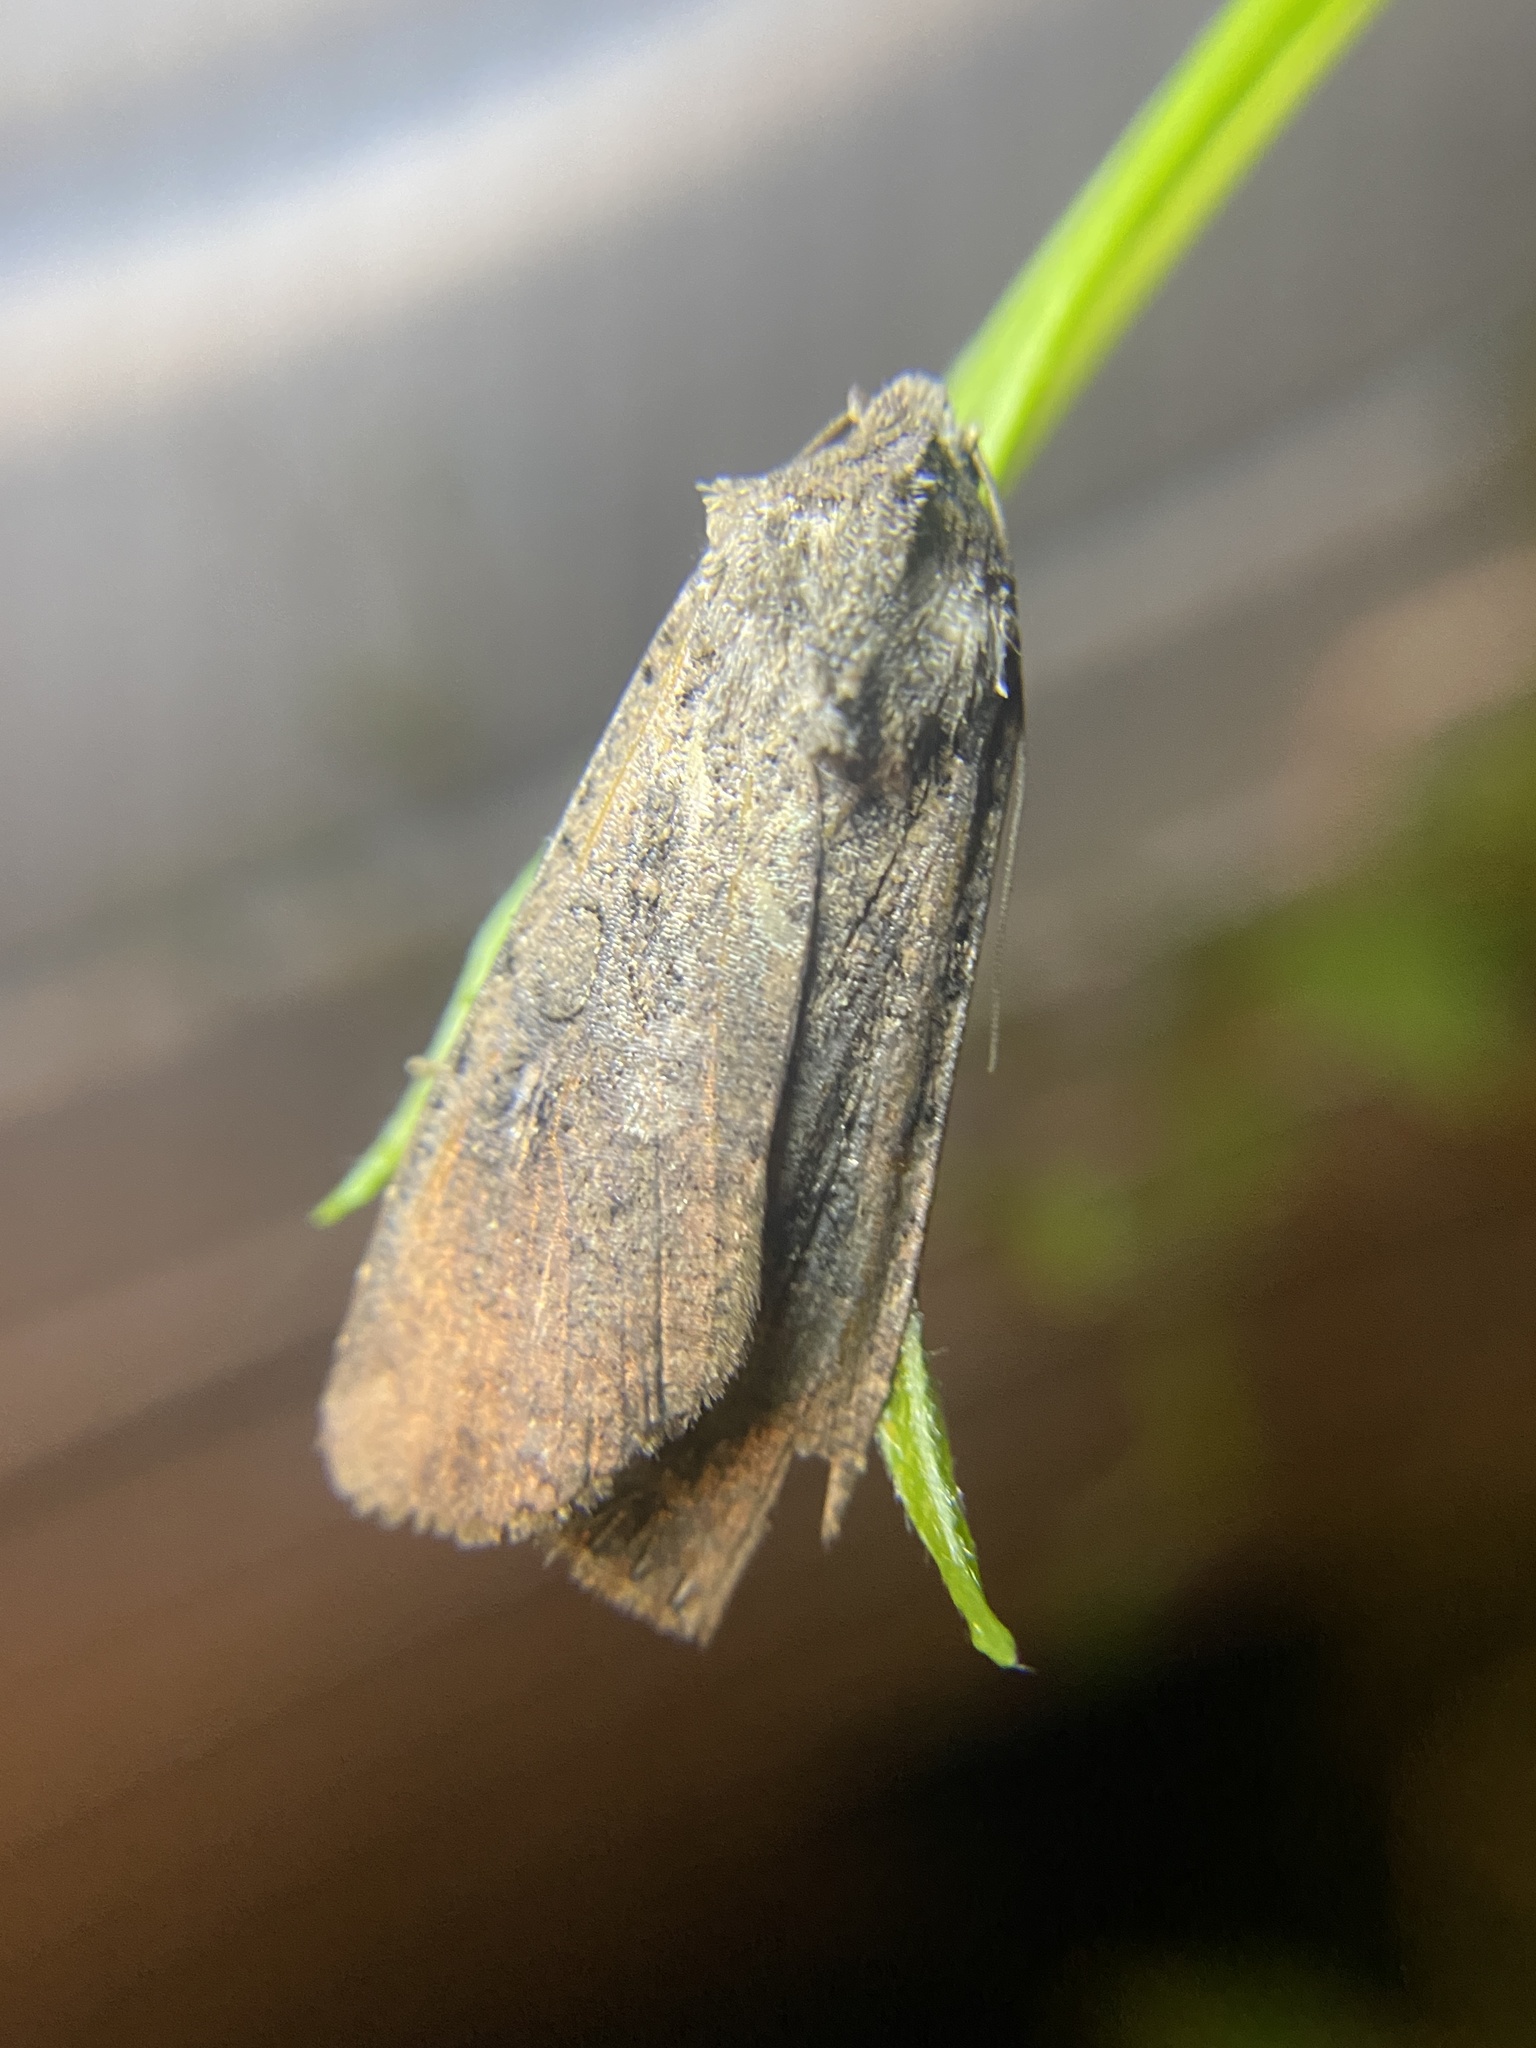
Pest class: cutworms